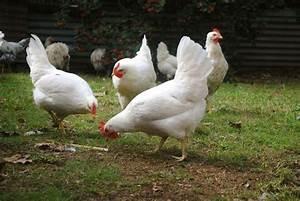
chicken